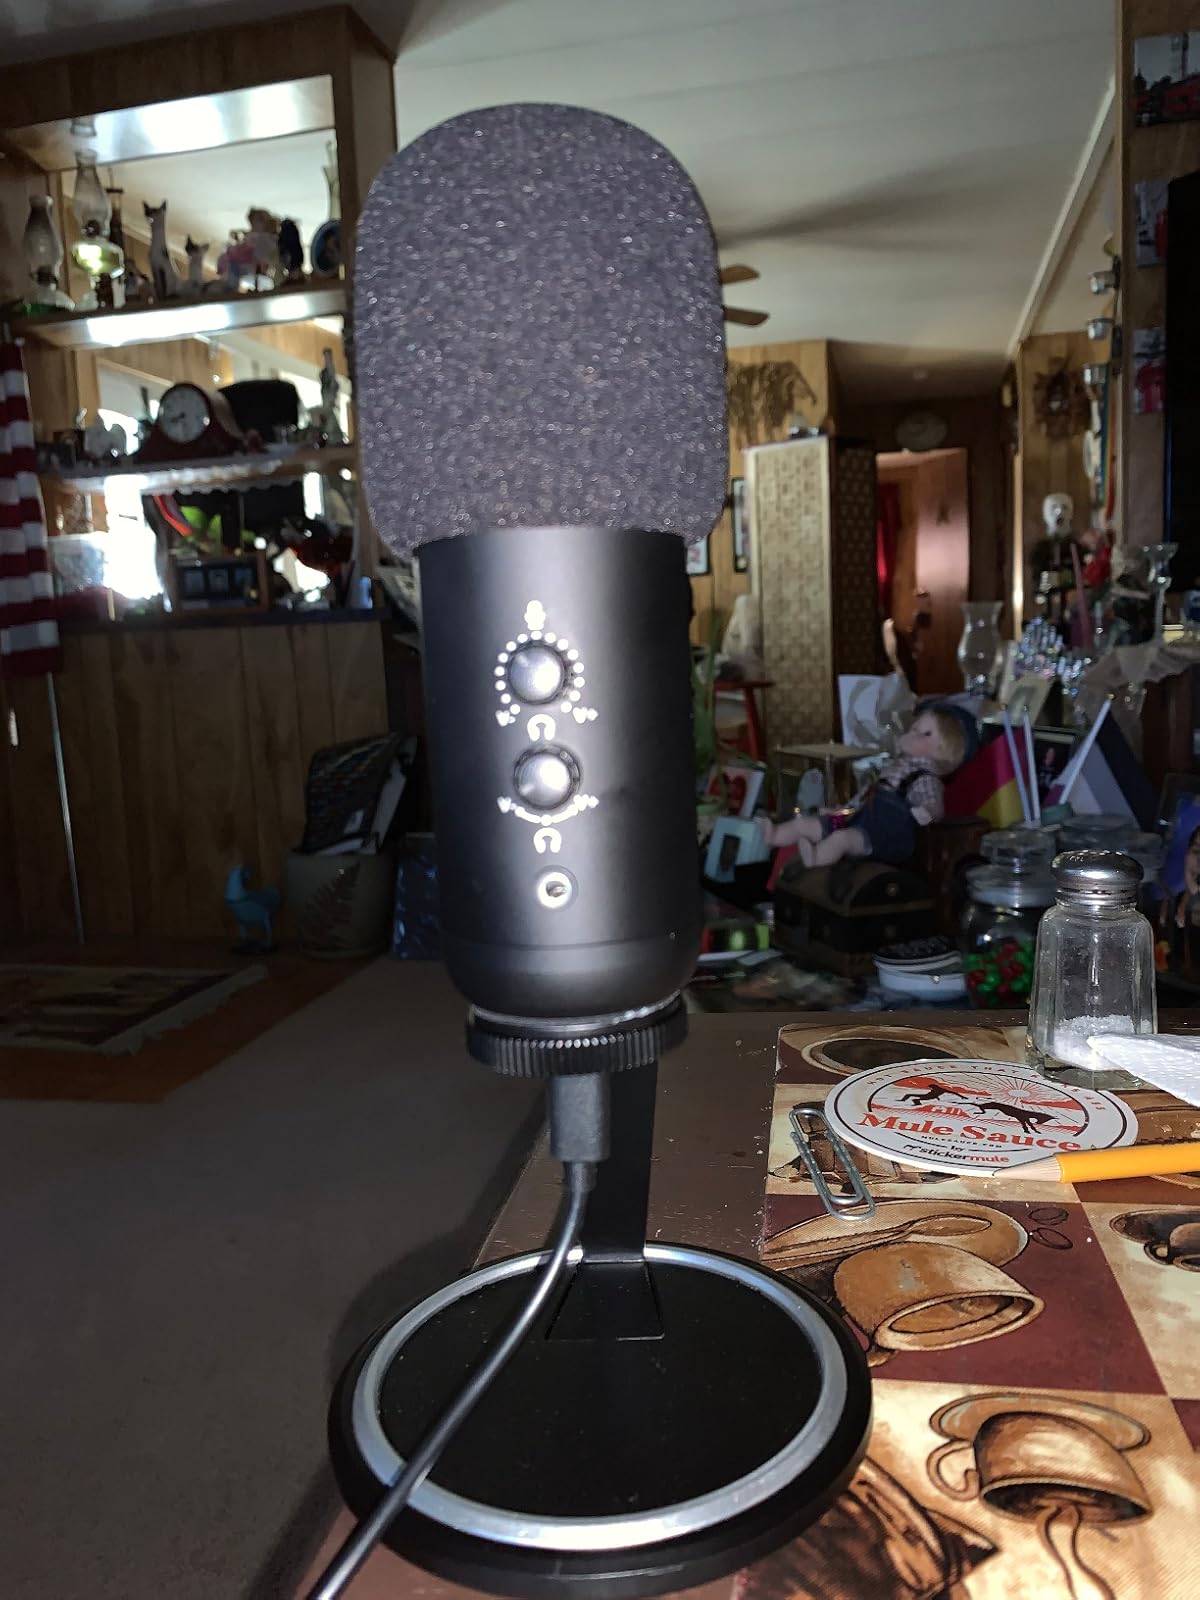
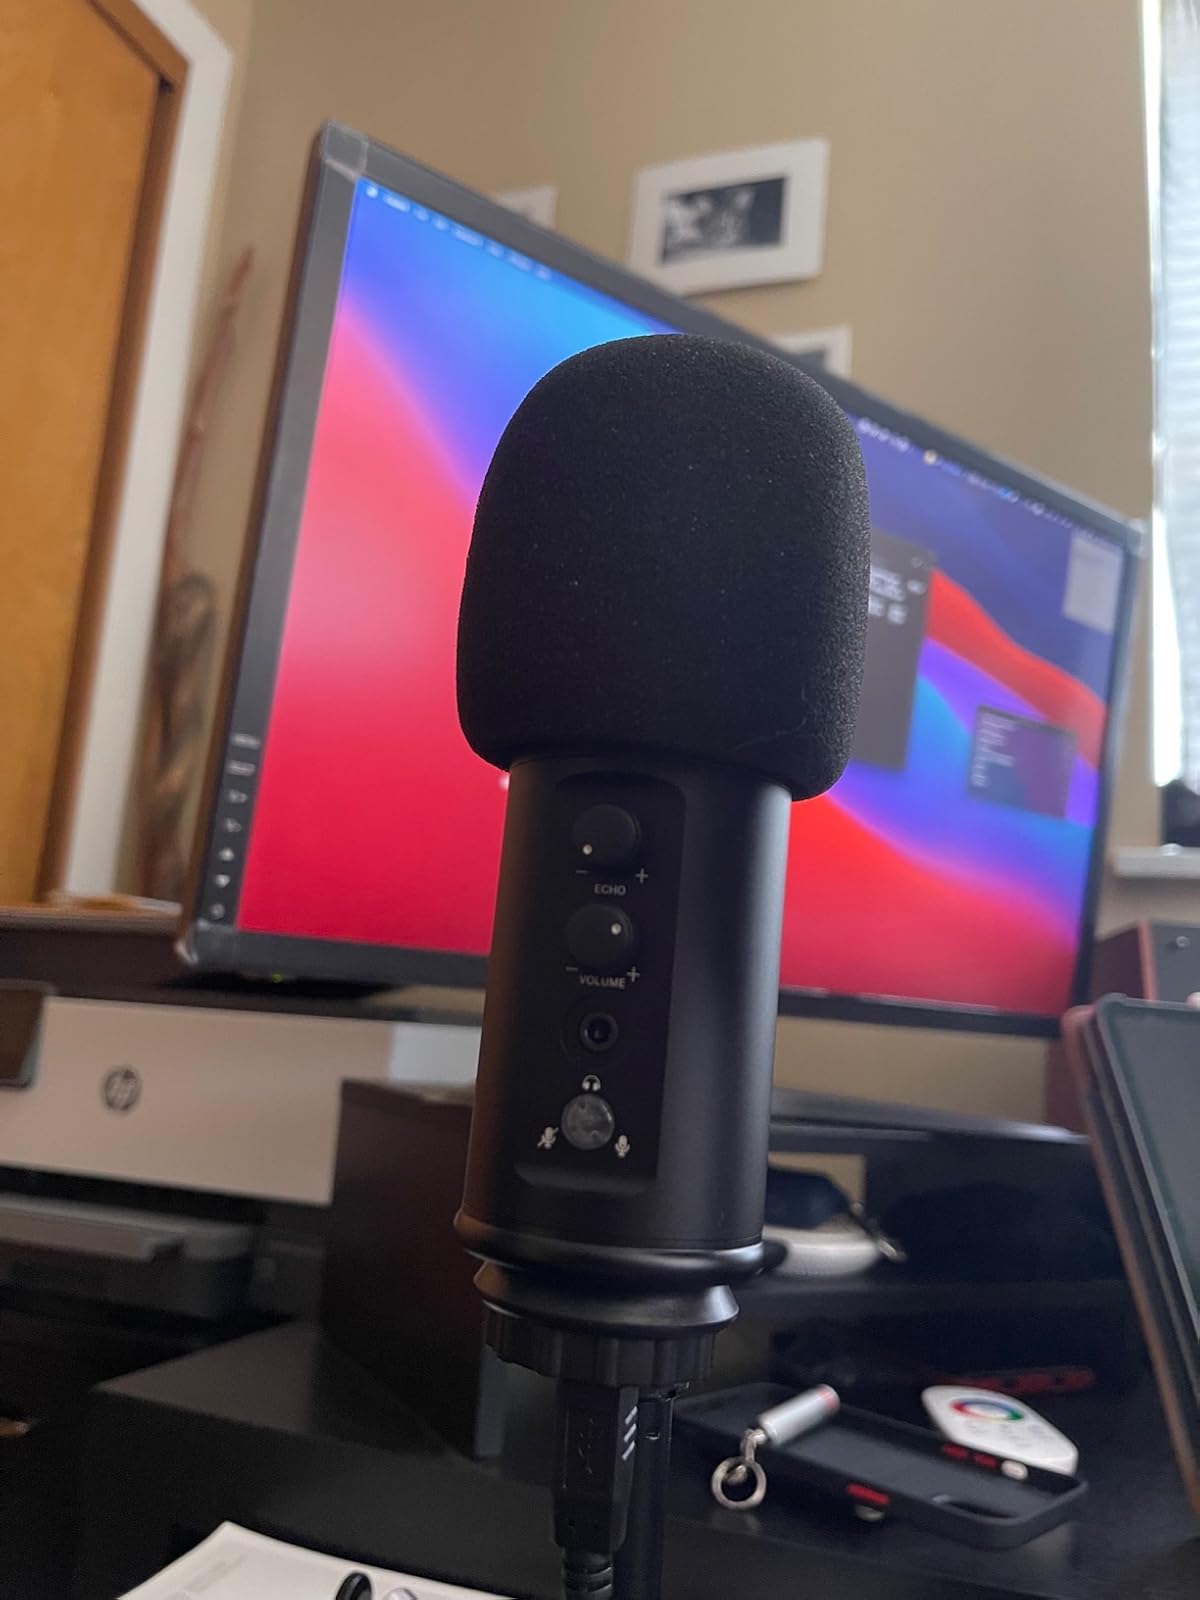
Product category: microphone
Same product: no